Levi Twiggs

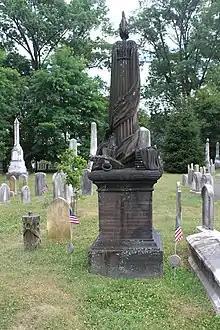
Levi Twiggs memorial in Laurel Hill Cemetery

He fought in the Seminole Wars in Florida and Georgia in 1836 and 1837, and achieved the rank of major in November 1840. In 1843, Twiggs was assigned command of the Philadelphia Navy Yard. At the start of the Mexican-American War, Twiggs requested an active part in the fighting and was attached to the Marine Battalion which left New York in June 1847. He commanded the First Battalion under Lieutenant Colonel Samuel E. Watson. He died due to enemy fire as he led a 40 marine "storming party" in the Battle of Chapultepec on September 13, 1847, and was interred at Laurel Hill Cemetery in Philadelphia.